Victorian Railways S class

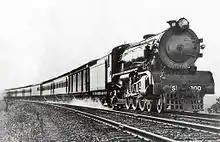
S300 in original condition leads the "Sydney Limited" between Seymour and Melbourne circa 1928

On 19 March 1928, S300 hauled its first revenue passenger service between Seymour and Melbourne. After ten weeks of trials, it was regularly rostered on the key North East line "Sydney Limited" and "Albury Express" services unassisted, hauling trains comprising up to ten E type carriages plus luggage van over the 1 in 50 gradients that carried the line from above sea level in its first .